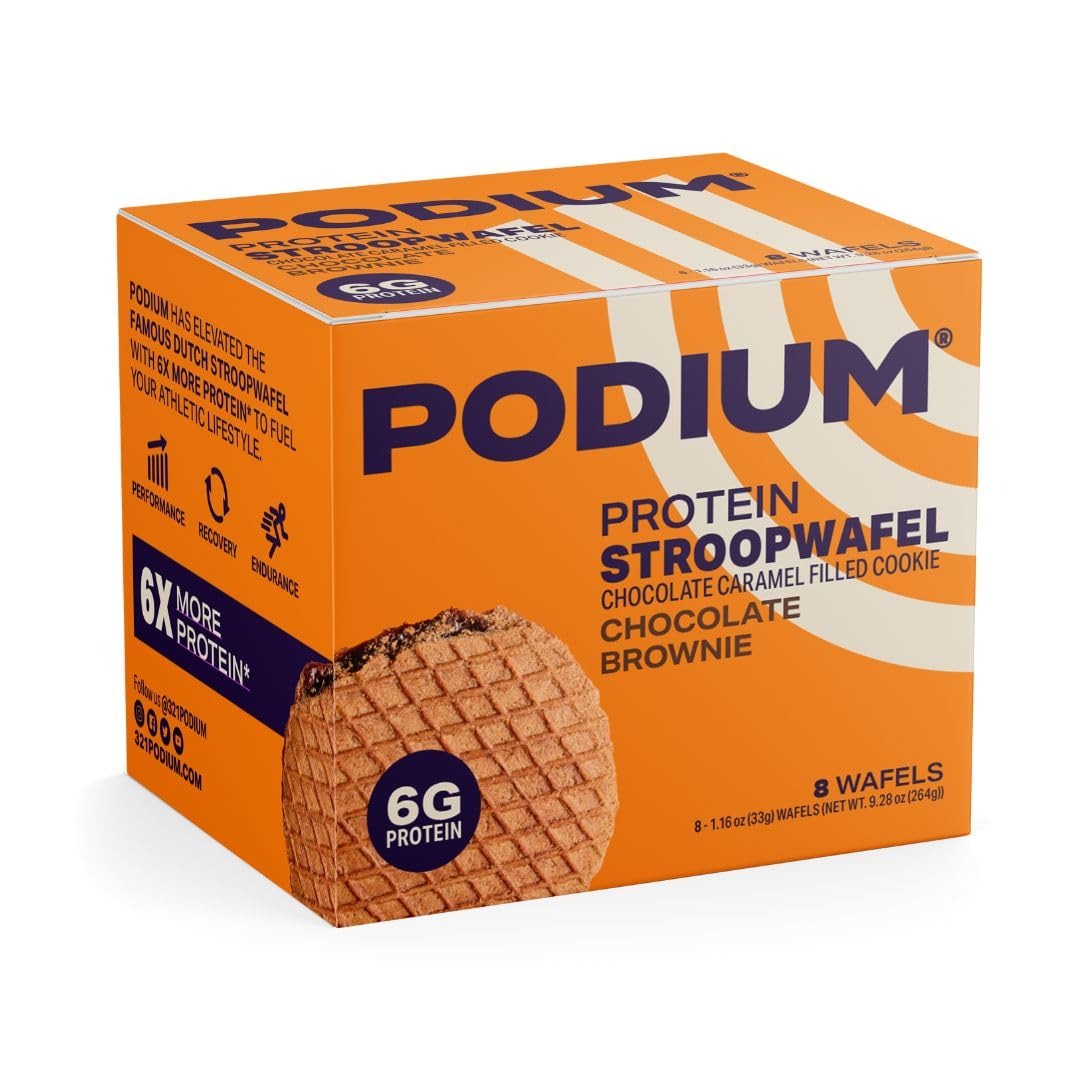
Item Name: PODIUM Protein Stroopwafel, Chocolate Brownie, Pre & Post Workout Snack, Box of 8 Wafels
Bullet Point 1: PROTEIN PACKED - The famous Dutch Stroopwafel but packed with protein! This box includes 8 cookies, each delivers 6 grams of protein and a delicious chocolately filling
Bullet Point 2: CARAMEL FILLED - All of the protein AND all of the flavor! We didn't sacrifice flavor for protein, giving this sweet lil treat 6 grams of protein per cookie
Bullet Point 3: ON-THE-GO - Perfect for on-the-go snacking. Their compact size makes them easy to carry in your bag, whether you're heading to the gym, office, or on a hike
Bullet Point 4: ANYTIME TREAT - Eat them straight from the wrapper, warm over your coffee, or crumble over yogurt. Any way you choose, PODIUM Stroopwafel is the best pre, post, or any time treat.
Product Description: The famous Dutch Stroopwafel but packed with protein! This box includes 8 cookies, each delivers 6 grams of protein and a delicious rich, fudgy filling. PODIUM's Protein Stroopwafel is the perfect sweet treat and protein-packed snack.
Value: 8.0
Unit: Count

Price: 26.98